Mathew Rosengart

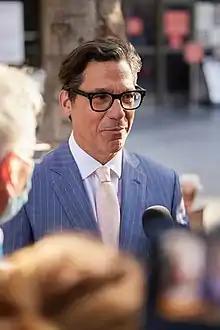
Mathew Rosengart

On July 14, 2021, singer Britney Spears hired Rosengart to represent her interests in her conservatorship dispute. Rosengart was hired after Judge Brenda J. Penny ruled that Spears could hire her own legal counsel to replace the court-appointed lawyer, Samuel D. Ingham III, who resigned earlier that month. It was noted that the hiring of Rosengart signaled a more "aggressive" approach to the case.